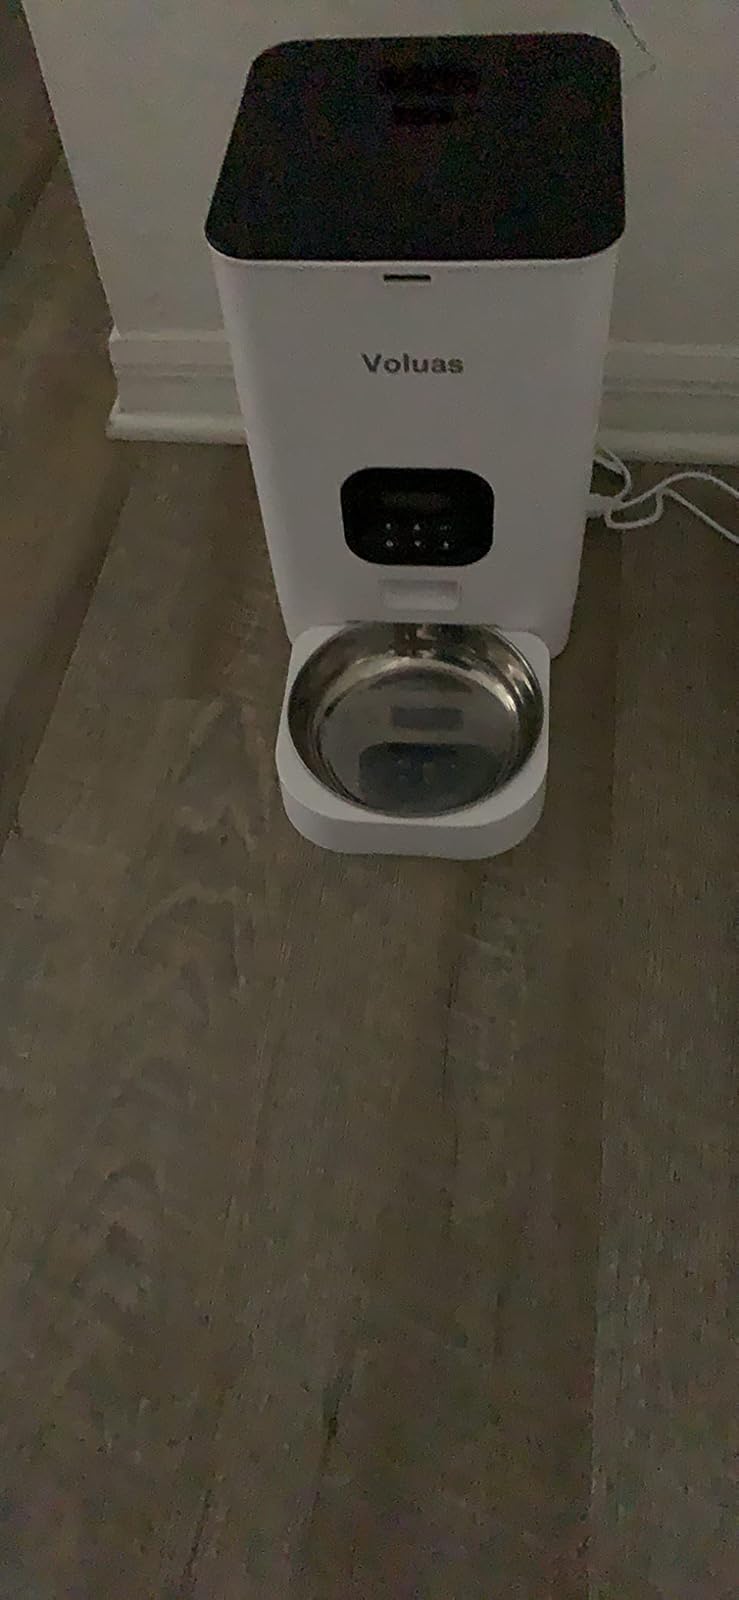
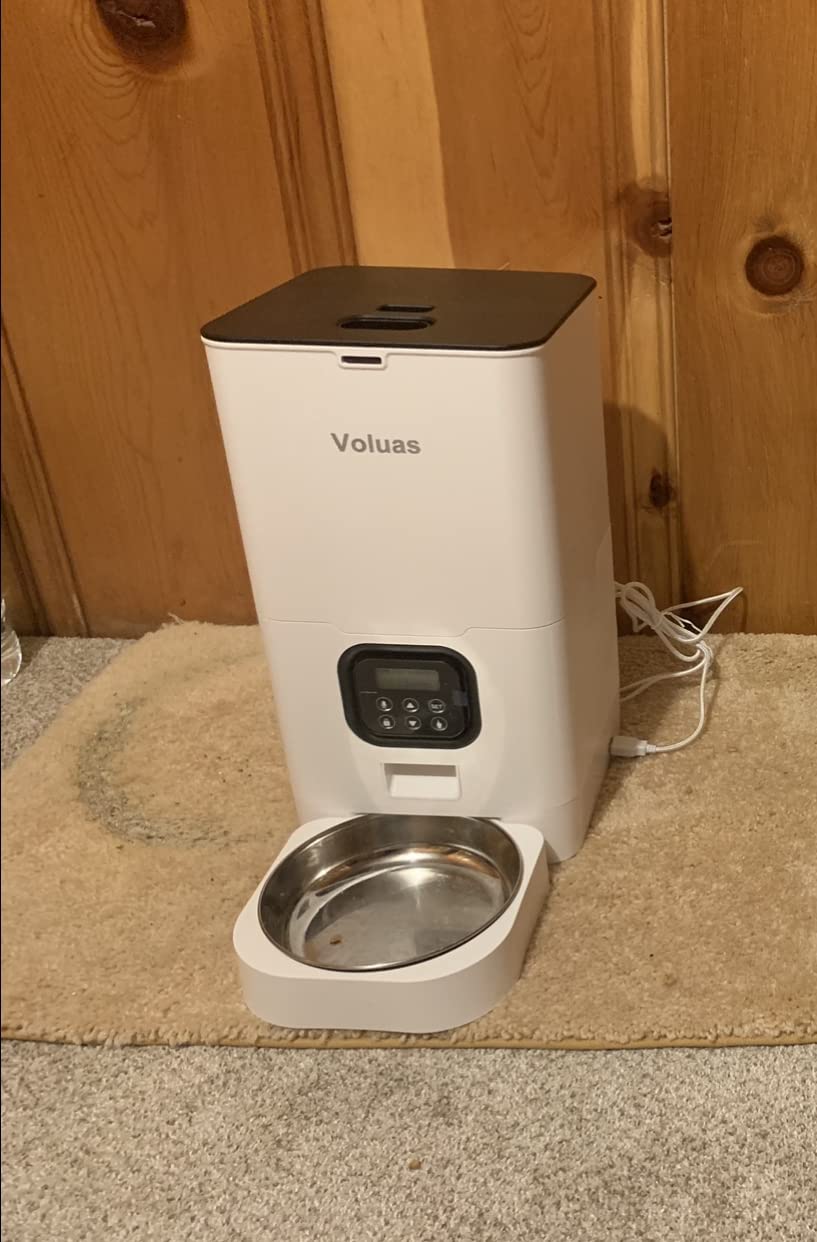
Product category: items_feeder
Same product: yes